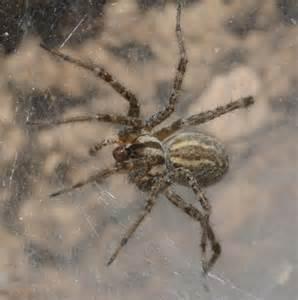
spider